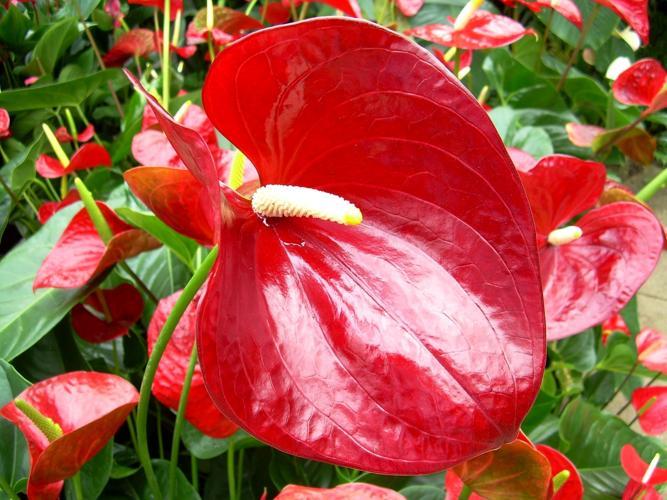
Label: anthurium